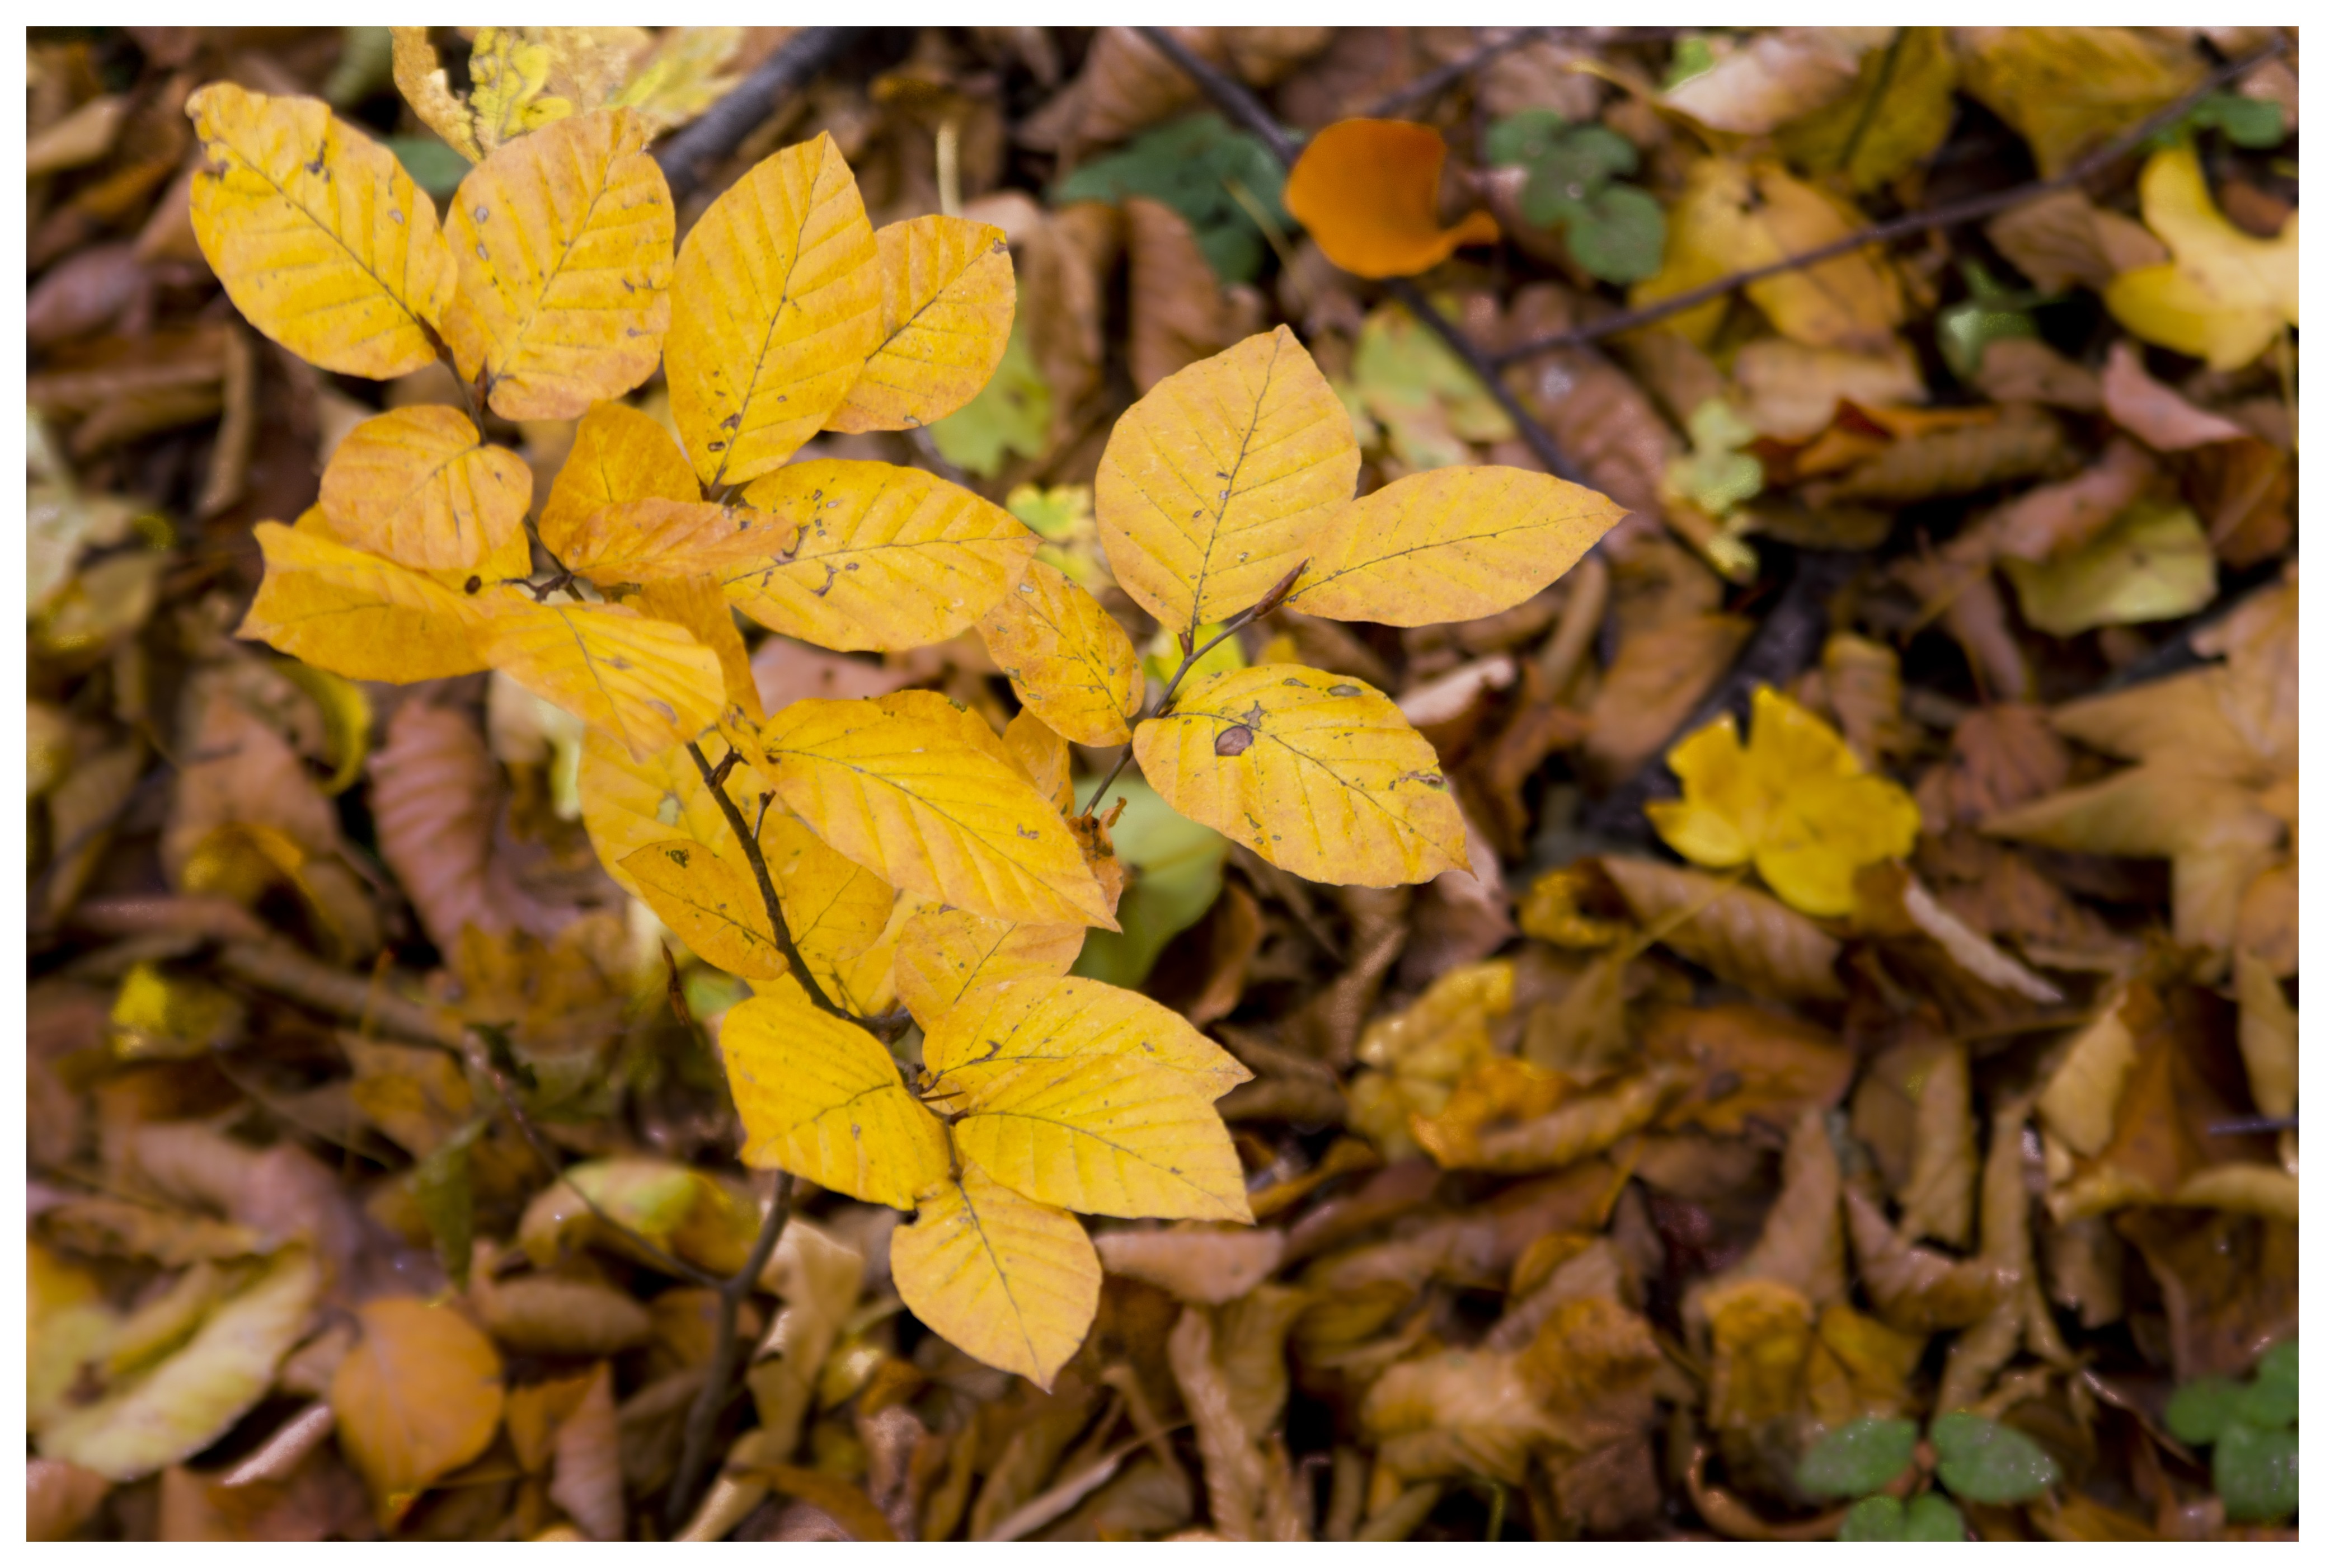
tree, branch, plant, leaf, fall, flower, herb, produce, autumn, botany, yellow, flora, season, wildflower, shrub, autumn leaves, fall foliage, ecosystem, fall leaves, golden autumn, flowering plant, annual plant, woody plant, land plant